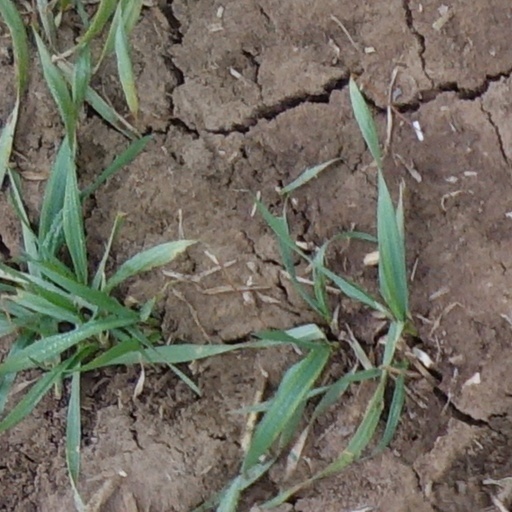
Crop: wheat